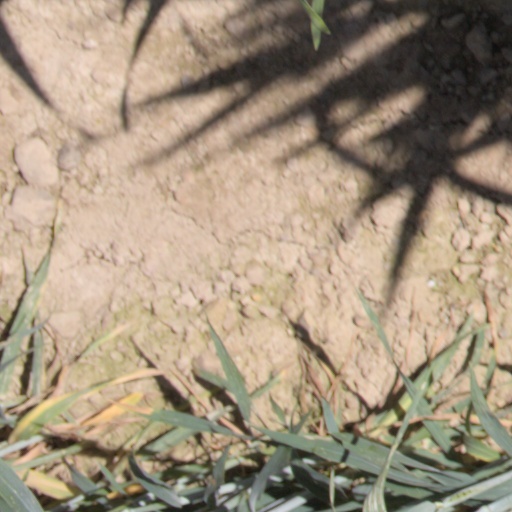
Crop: wheat